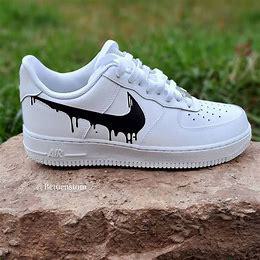
Brand: Nike
Model: Air Force